Penn Museum

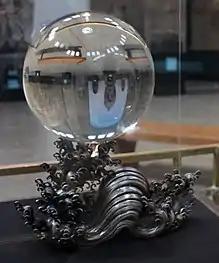
Rock-crystal sphere from the Qing dynasty

Penn Museum's Mesoamerican collections include objects from Mexico, Guatemala, Belize, El Salvador, Honduras, Nicaragua, Panama and Costa Rica. The American Section's ethnographic collections from Mesoamerica include strong collections of masks, ceramics, and textiles from Guatemala, and very small collections from Mexico, Panama, Costa Rica, Nicaragua, and El Salvador. In Guatemala, Robert Burkitt acquired ethnographic ceramics, textiles, tools, hammocks, fans and gourds from the Alta Verapaz the early twentieth century.